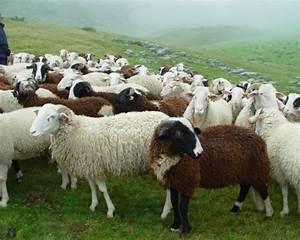
sheep